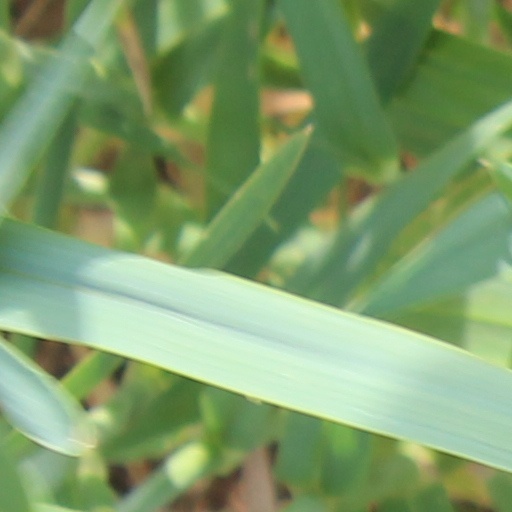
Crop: wheat